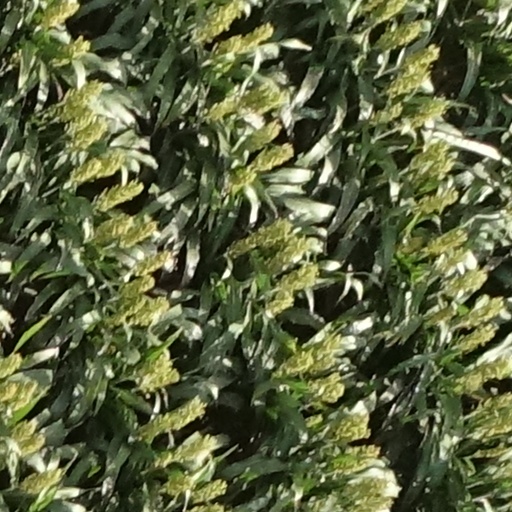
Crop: sorghum